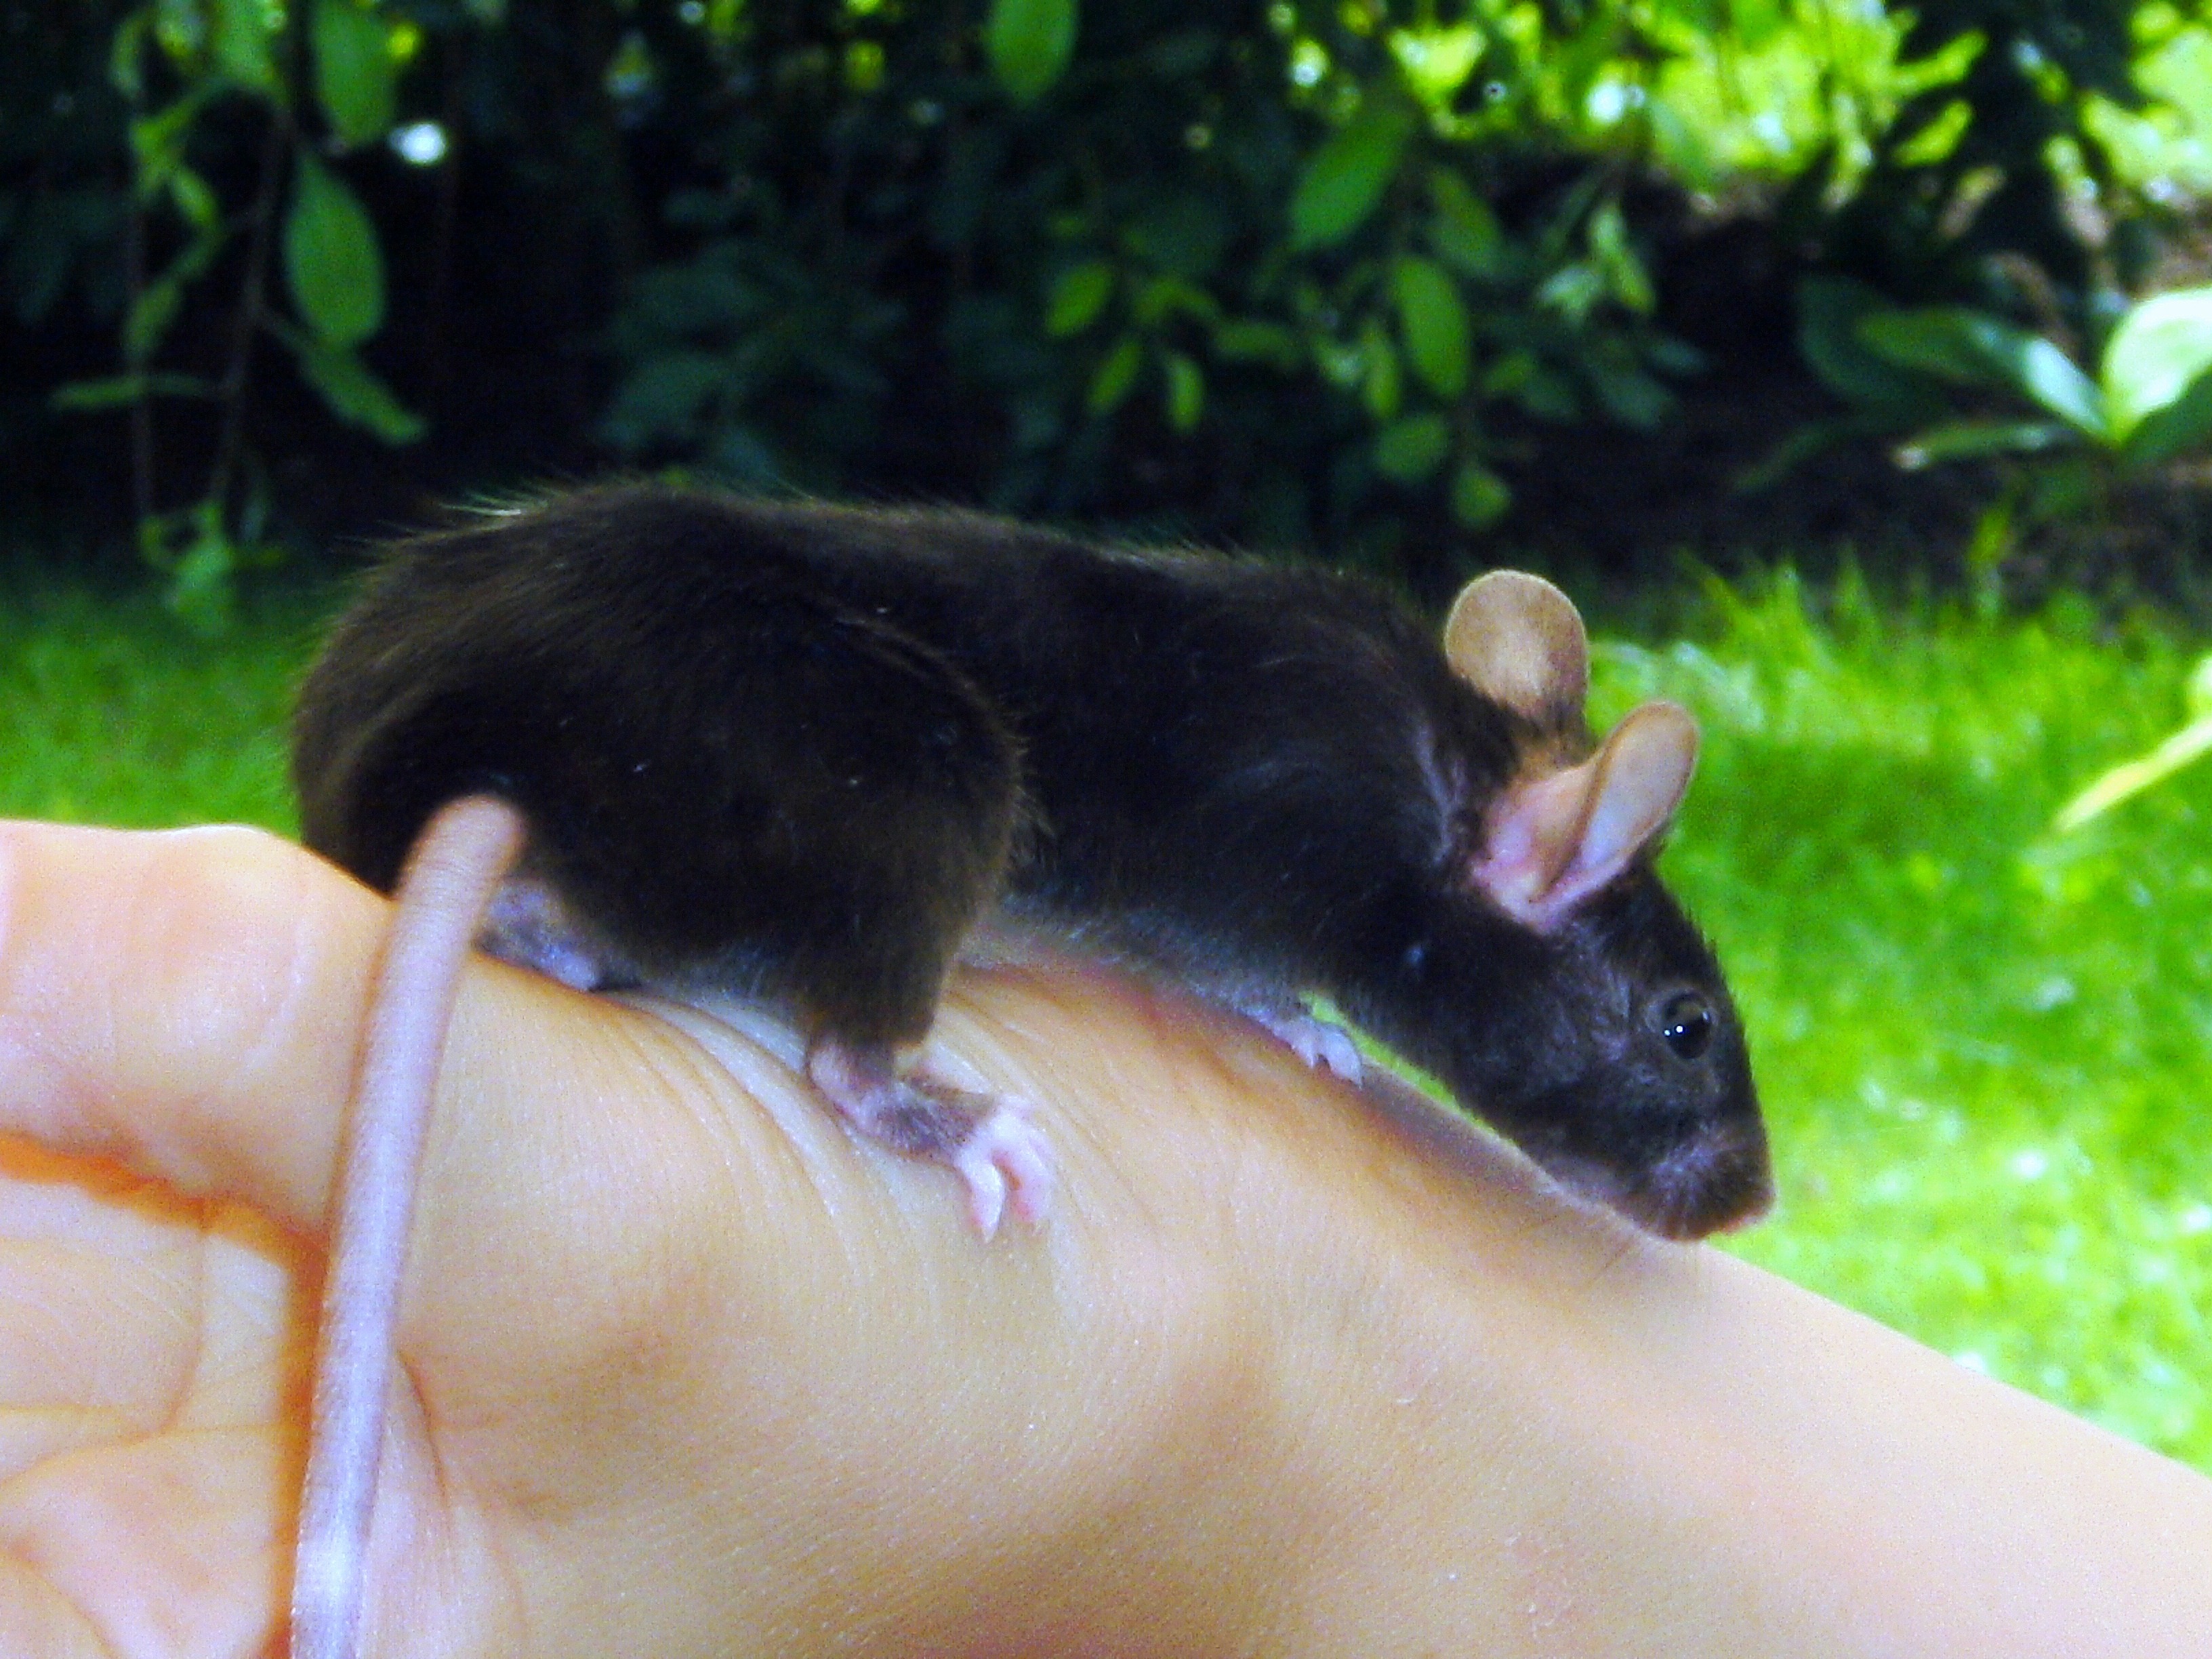
sweet, mouse, animal, cute, wildlife, small, mammal, black, rodent, fauna, vertebrate, nice, tame, button eyes, long tailed mouse, color mouse, kulleraugen